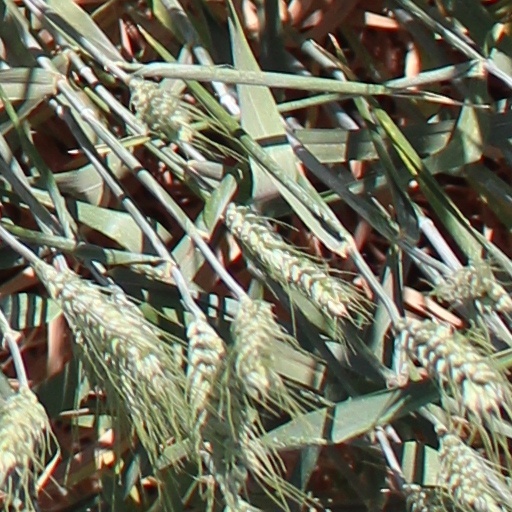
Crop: wheat